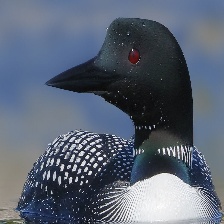
Species: COMMON LOON
Scientific name: GAVIA IMMER